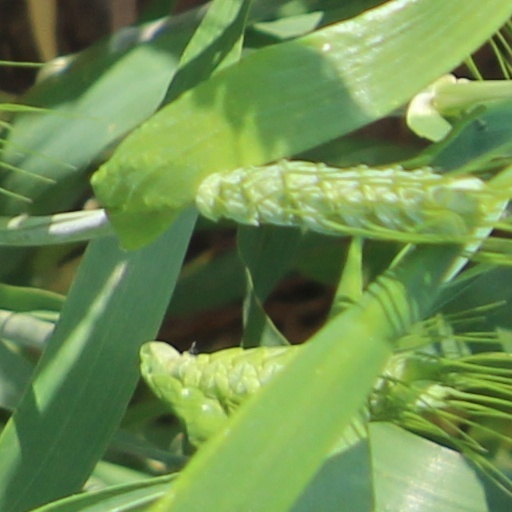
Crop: wheat